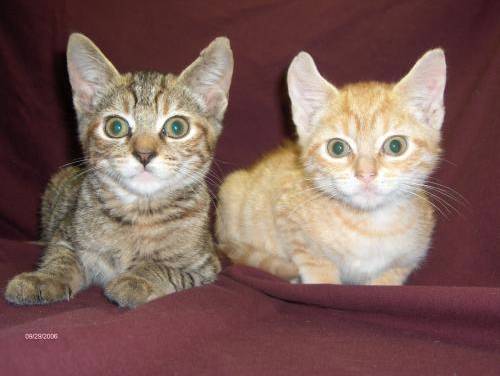
Label: cat